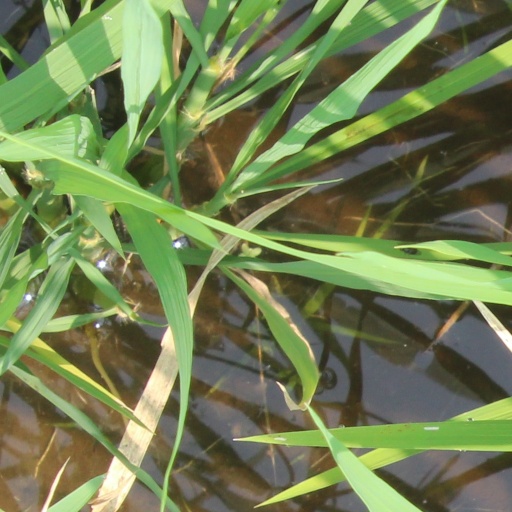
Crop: rice